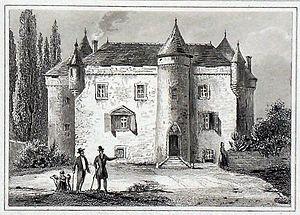
Château d'Auzers, gravure, début XIXe siècle.
Le château d'Auzers est un château de style médiéval reconstruit au XVIᵉ siècle, situé à Auzers dans le Cantal.